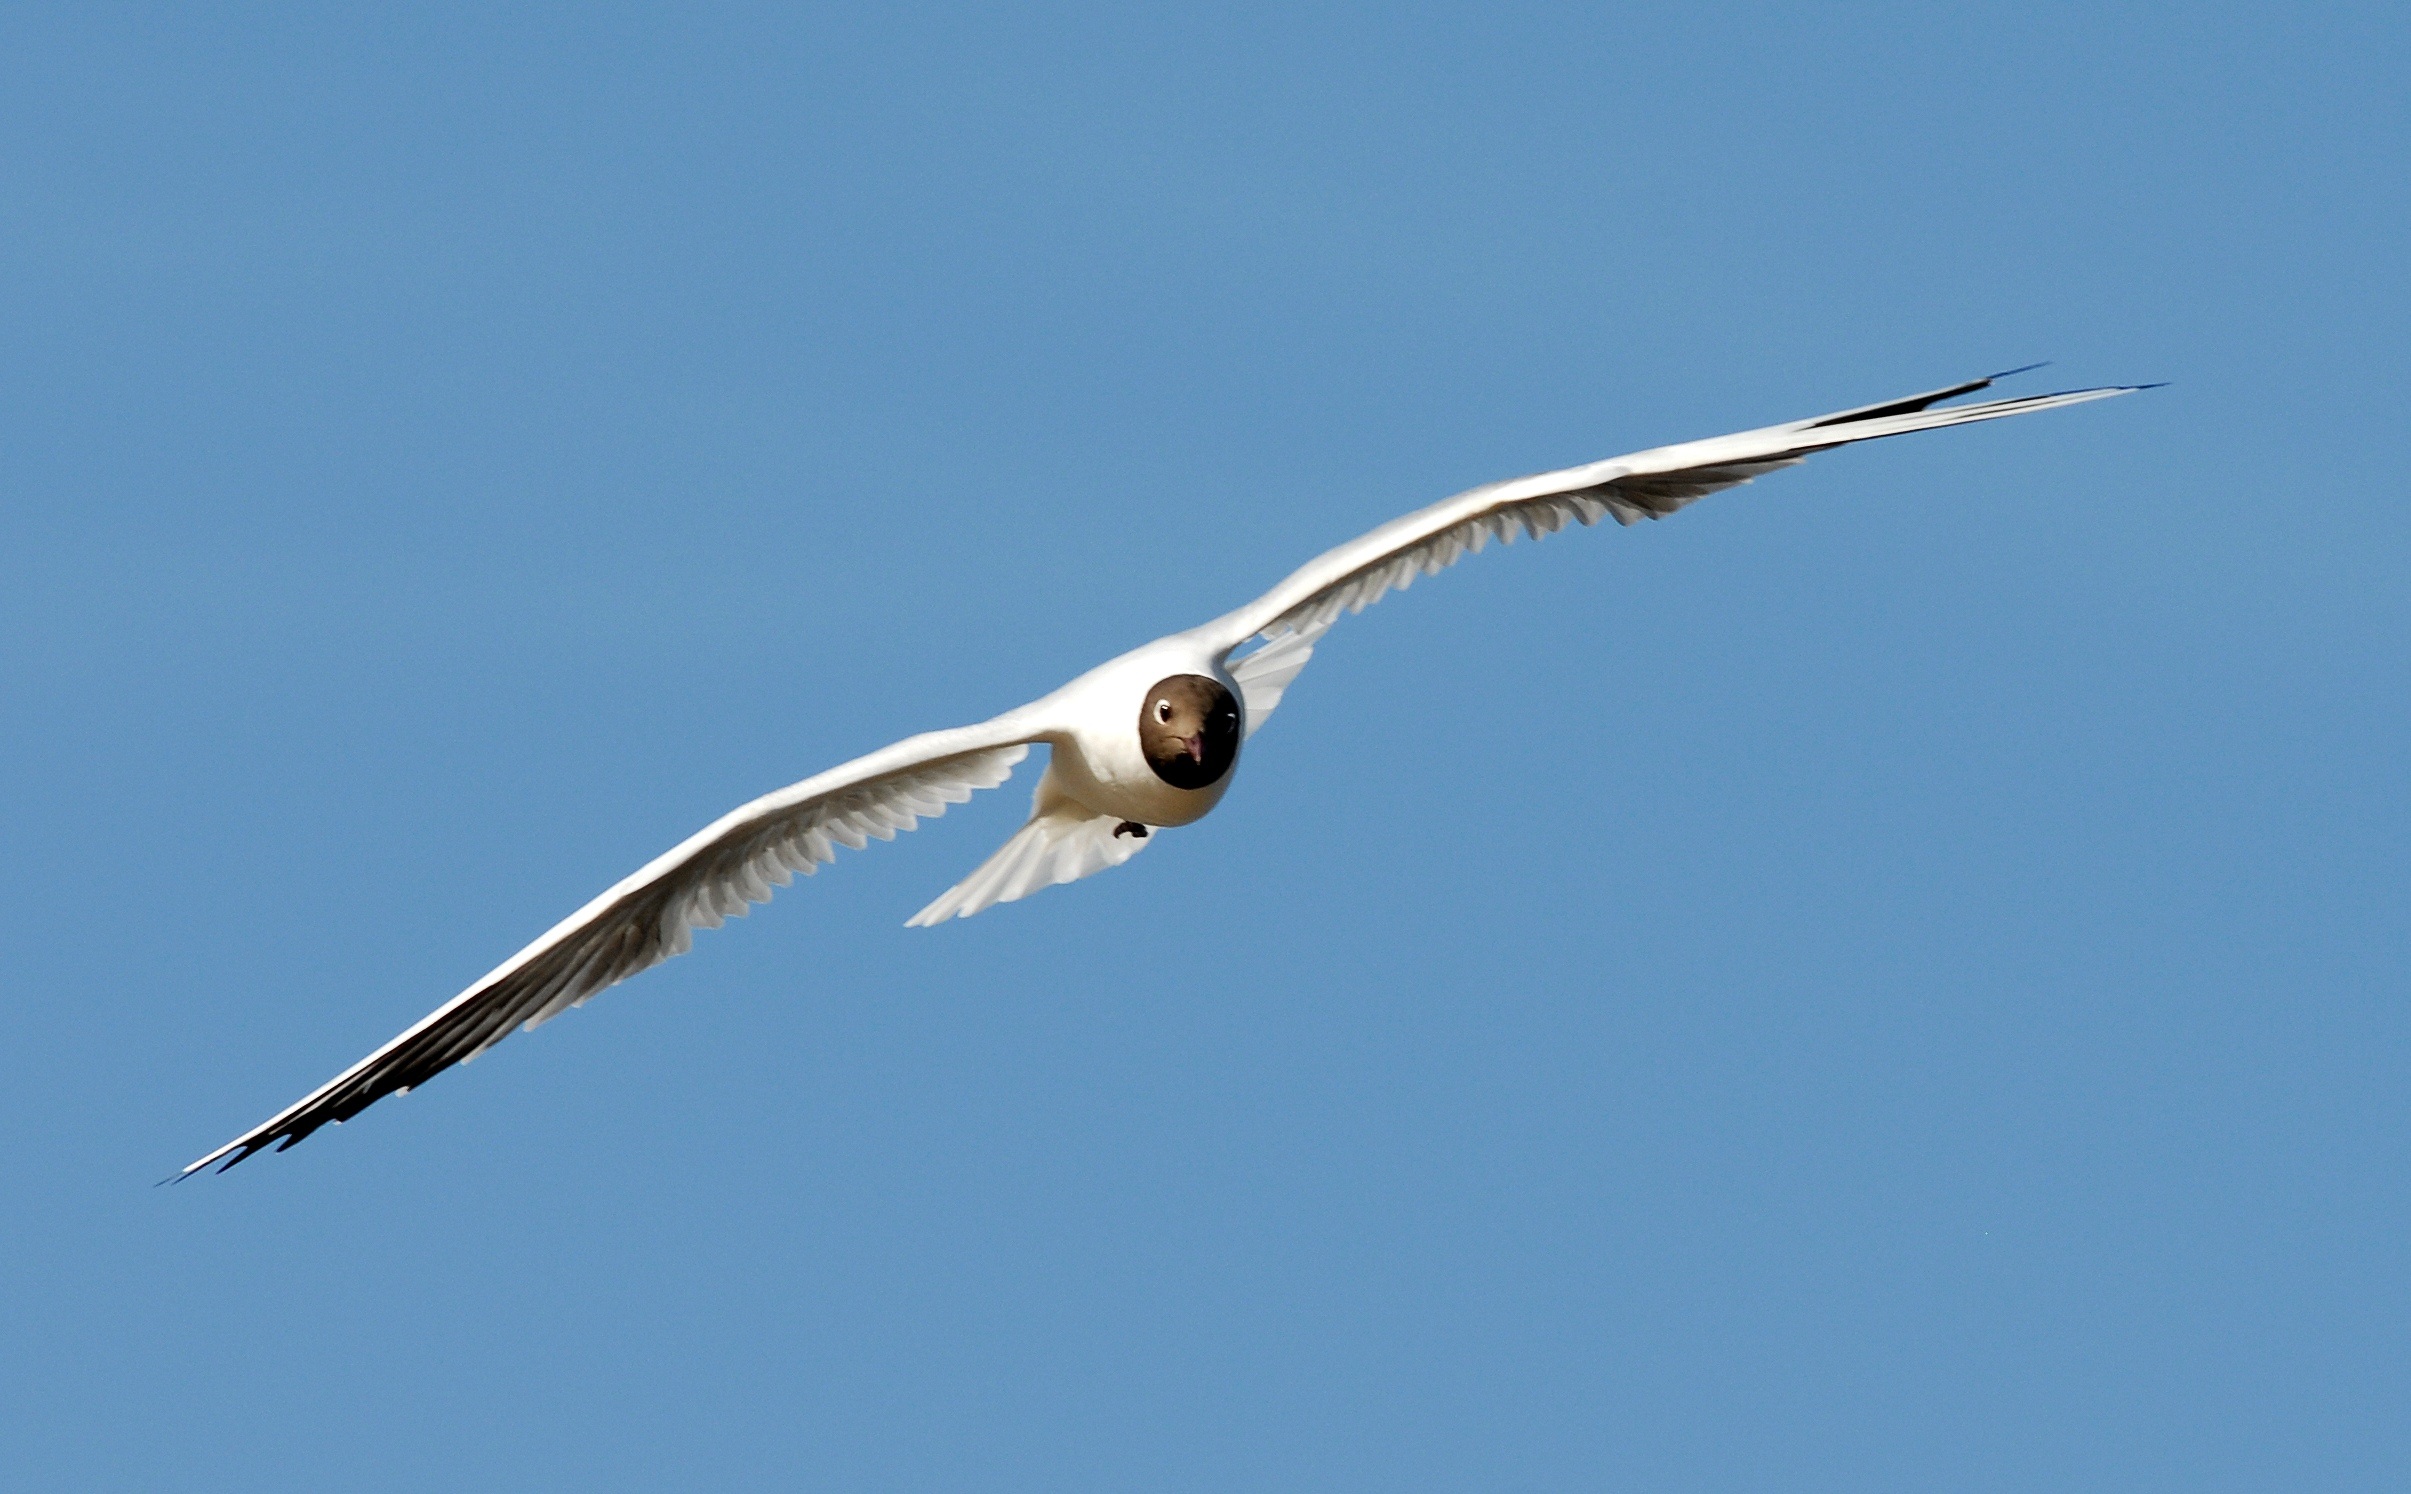
bird, wing, seabird, fly, gull, beak, flight, vertebrate, albatross, charadriiformes, accipitriformes